Tower Hamlets London Borough Council

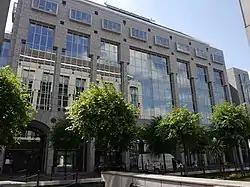
Mulberry Place: Served as town hall 1993–2023

The council is based at Tower Hamlets Town Hall at 160 Whitechapel Road, which was completed in 2023 behind the retained façade of the old Royal London Hospital, which had been built in 1757.